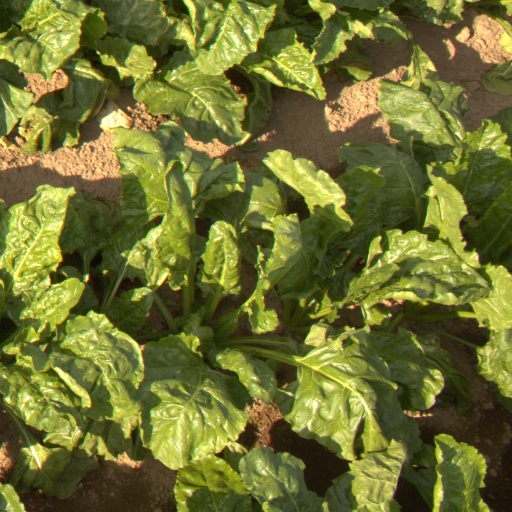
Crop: sugar beet